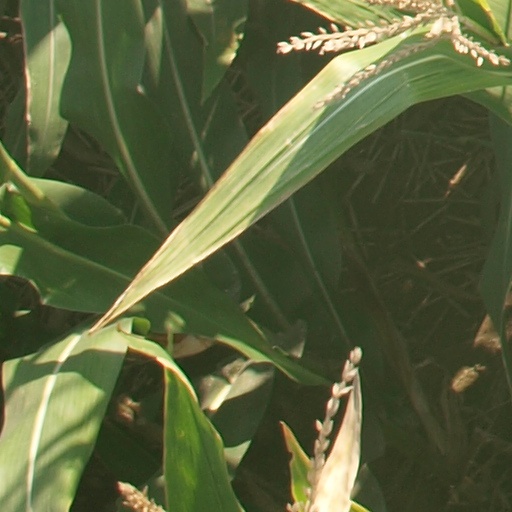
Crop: maize; corn